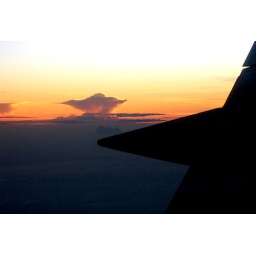
A view of the sunset from above the clouds in our plane somewhere over the United States.